Mick Raymer

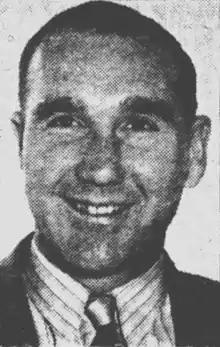

Vincent Norman "Mick" Raymer (4 May 1918 – 31 October 2006) was a cricketer who played first-class cricket for Queensland from 1940 to 1956.